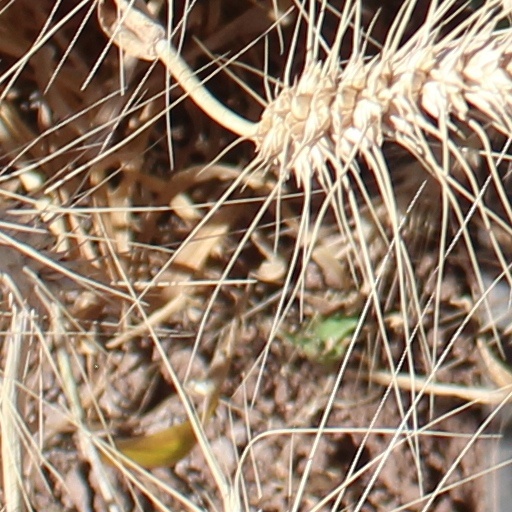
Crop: wheat